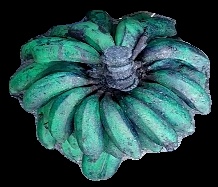
Variety: rasbale
Grade: grade3